Ilaveezha Poonchira

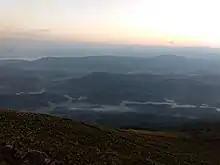
Ilaveezha Poonichira top view

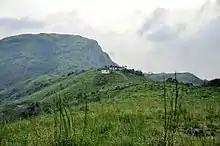
Ilaveezha Poonchira

Ilaveezhapoonchira is a tourist destination located in Melukavu village in Kottayam district near Kanjar. Ilaveezha Poonchira is surrounded by three enchanting hillocks - Mankunnu, Kodayathoormala and Thonippara. This makes the place ideal for trekking (Elevation 962 m (3155 ft)).